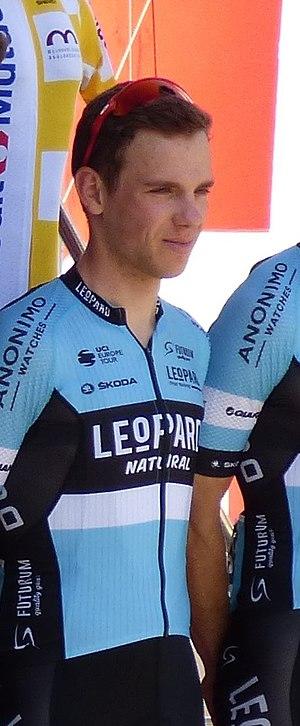
Pit Leyder lors du Tour Alsace 2019
Pit Leyder, né le 11 janvier 1997 à Bettendorf, est un coureur cycliste luxembourgeois.